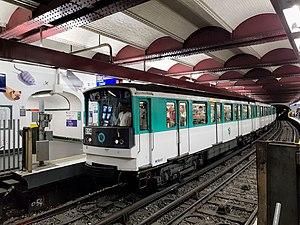
MF 67 n°014 sur la ligne 3 à Opéra.
La ligne 3 du métro de Paris est l'une des seize lignes du réseau métropolitain de Paris. Elle relie la station Pont de Levallois - Bécon à Levallois-Perret, en proche banlieue ouest, à la station Gallieni à Bagnolet, à l'est, où se trouve la gare routière internationale de Paris-Gallieni.